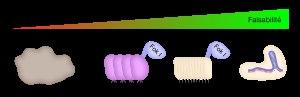
L'édition génomique ou modification localisée de séquence génomique regroupe un ensemble de techniques de manipulation du génome visant à la modification du matériel génétique. Ces techniques sont plus précises et ciblées que les techniques OGM historiques qui voient ces organismes transformés par transgenèse qui introduit des modifications génétiques au niveau d'un site « au hasard » dans le génome.